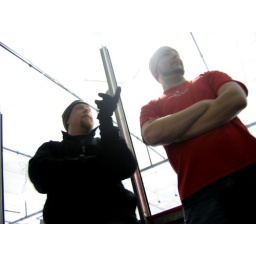
look at that cute girl over there